Edmonds (brand)

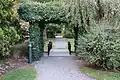
Edmonds Factory Gardens, 2016

Edmonds was started in 1879 by grocer Thomas Edmonds after hearing his customers complain about the available baking powder being unreliable. Edmonds spent three years creating his own formula, while his wife managed the shop. He sold 200 tins in his first batch, and told his customers that their baked goods were "sure to rise", which turned into the brand's slogan. He travelled around Canterbury marketing his baking powder to households. If the occupants refused to buy the baking powder, he would give them a tin for free and would take it back if they were unsatisfied. Edmonds recalled in 1922 that no tins were ever returned.